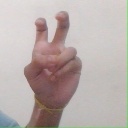
अक्षर: ई